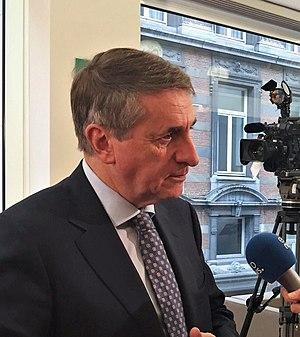
Olivier Maingain en 2018